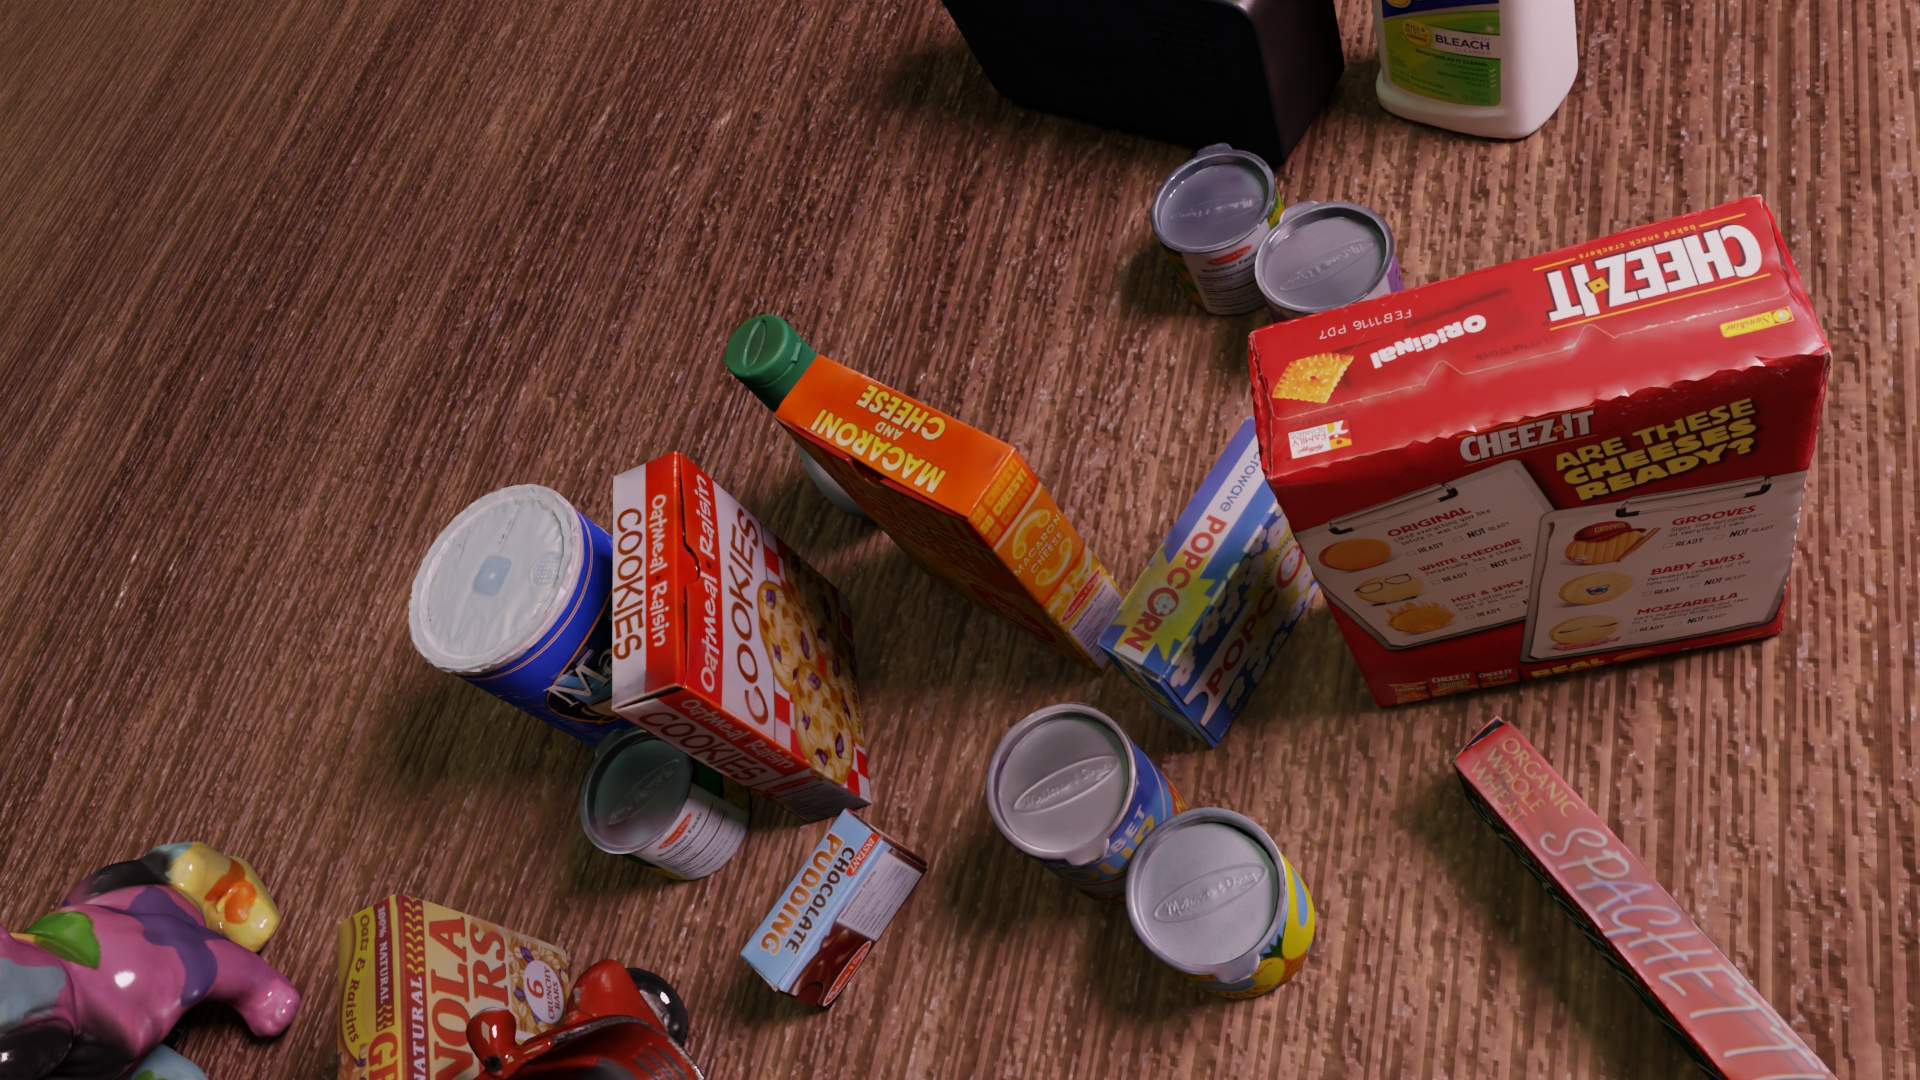
Question:
What are the eight normalized (x, y) image coordinates between 0 and 1 of the cuboid corners for the cylindrical can of sliced mushrooms with its colorful labeling? Your answer should be a list of normalized (x, y) image coordinates between 0 and 1 with bottom face first then top face, all counter-clockwise.
Answer: [(0.185938, 1.022222), (0.136979, 1.015741), (0.116146, 1.138889), (0.166667, 1.150926), (0.160938, 1.014815), (0.110937, 1.008333), (0.088021, 1.136111), (0.139063, 1.148148)]